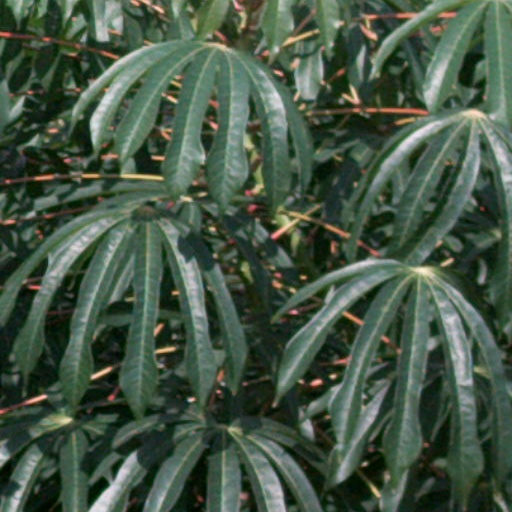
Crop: cassava